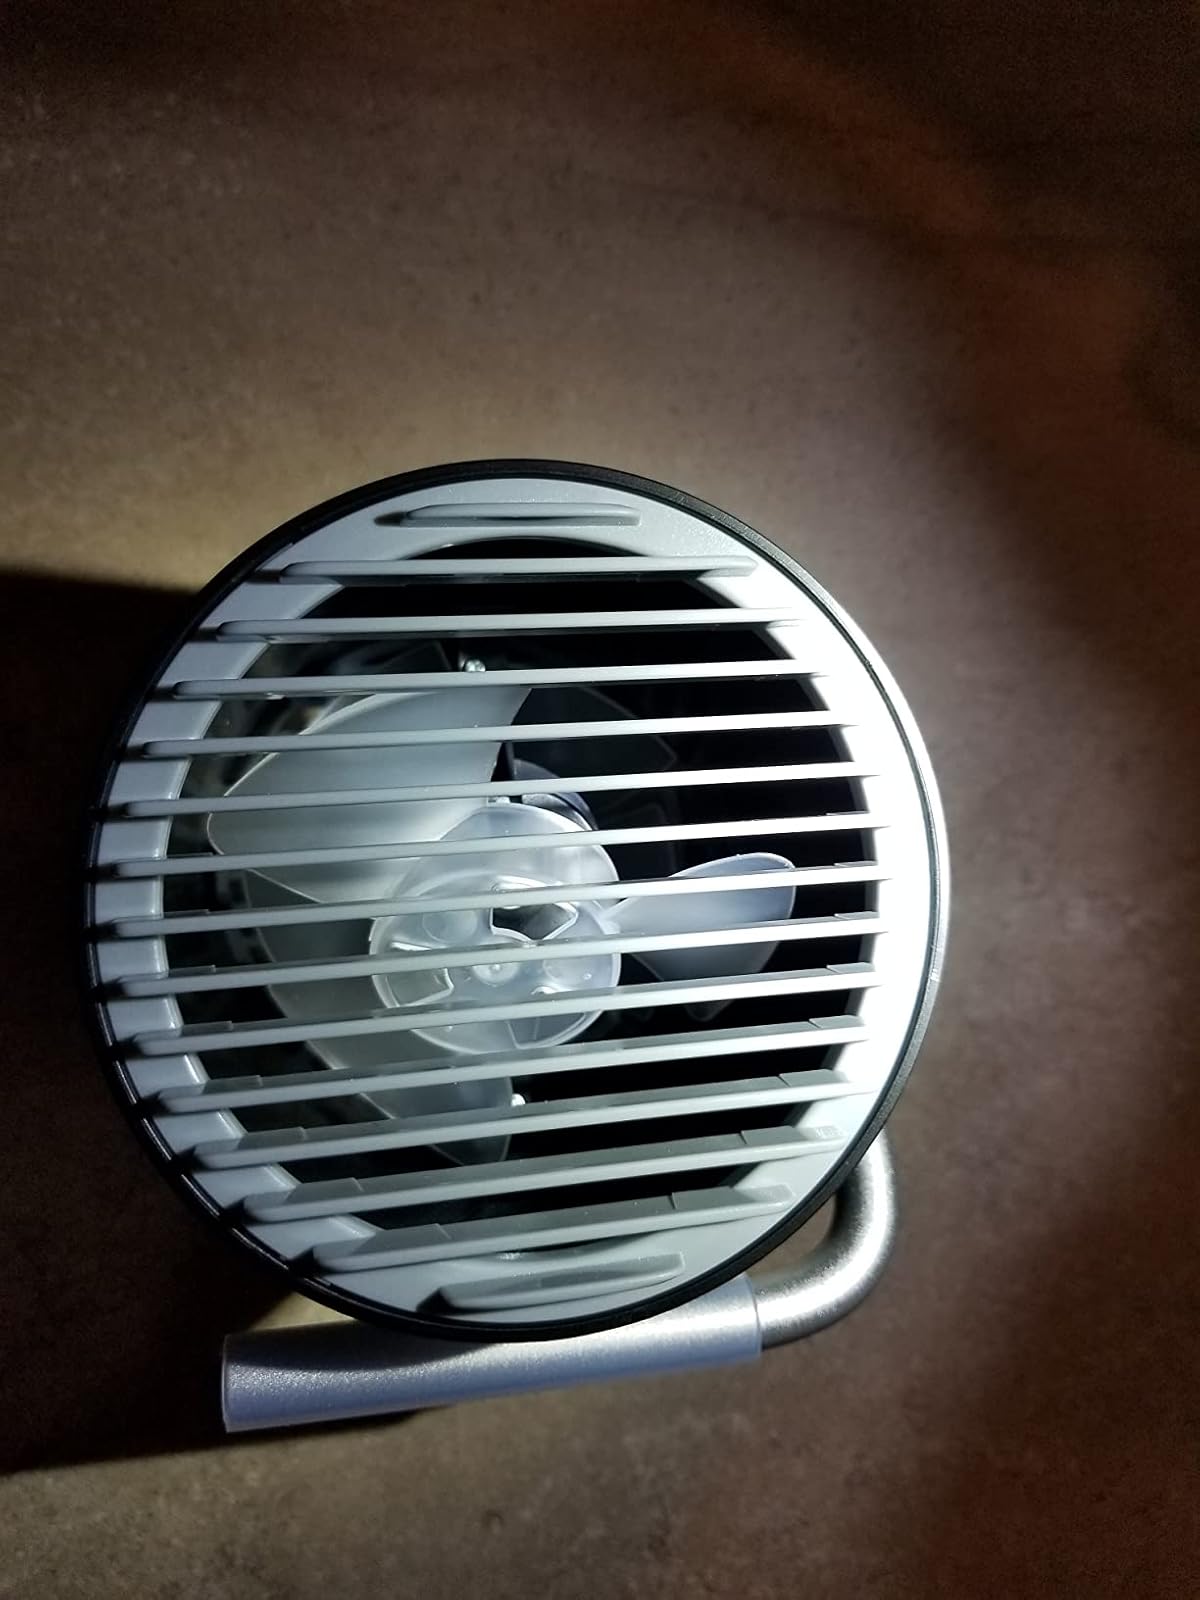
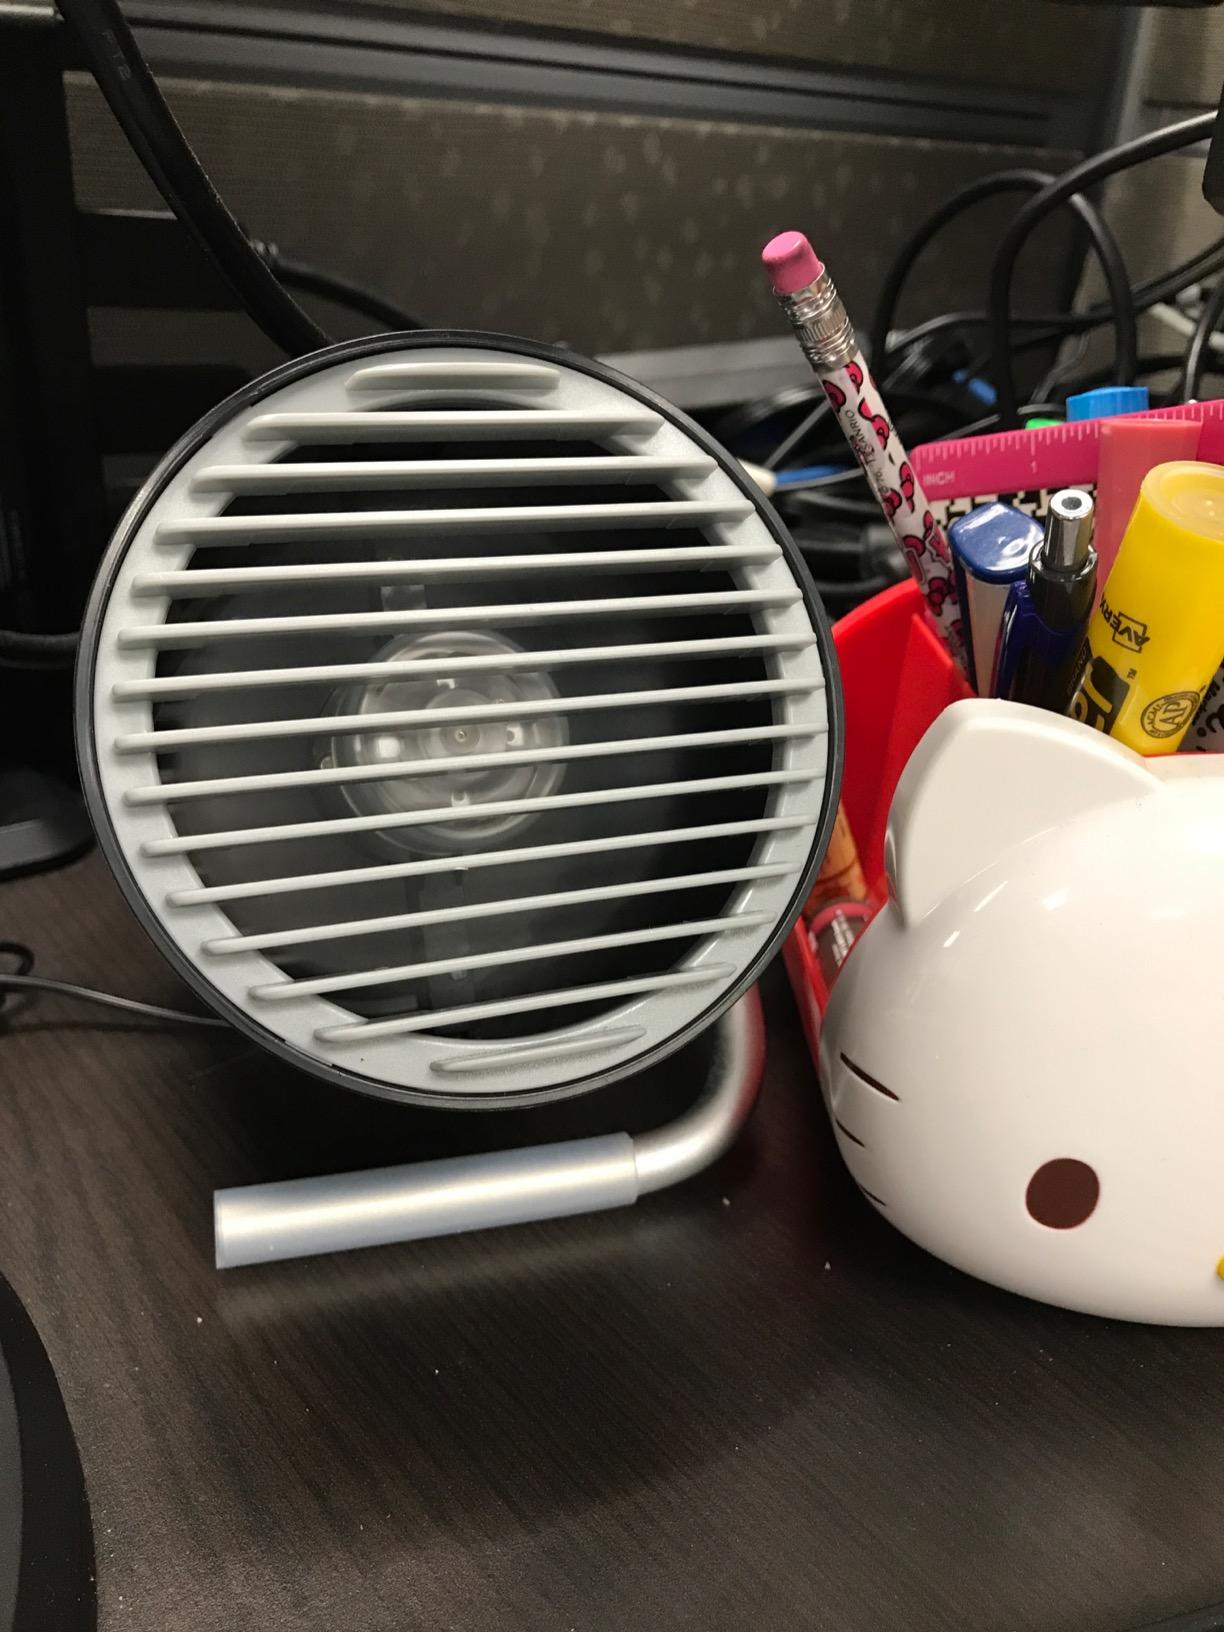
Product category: fan
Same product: yes